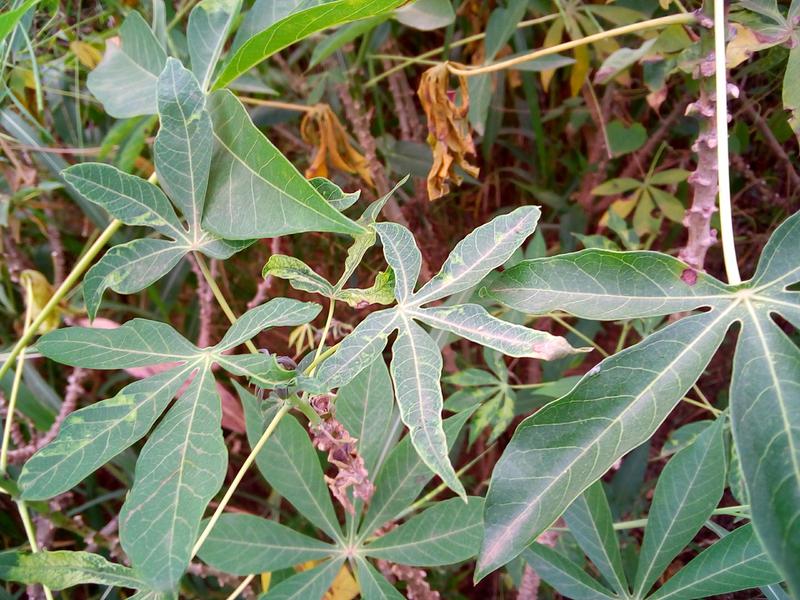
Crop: cassava
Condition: mosaic_disease